Palio di Legnano

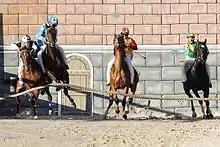
The start of the horse race, which is decreed by the lowering "canapo" (the front rope), of the Palio di Legnano 2013

At this point of the event the representatives of the "contrade" move to the center of the stadium and solemnly pay honor to the Carroccio. During the ceremony the chancellor pronounces these words: